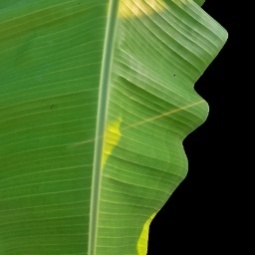
Label: Healthy